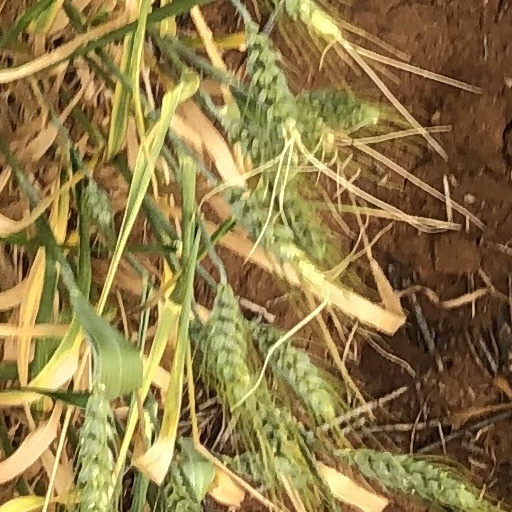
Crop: wheat